Nathan Lyon

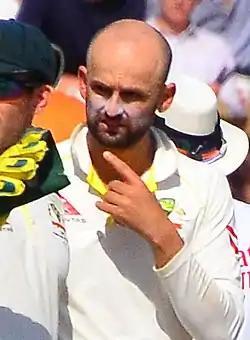
Lyon in 2019

On 4 March 2017, in the second Test between Australia and India in Bangalore as part of the 2017 Australian tour of India, Lyon took figures of 8/50 and finished with the best figures ever recorded in India by a visiting bowler. On 27 August 2017, Lyon became the 8th Australian bowler and the second Australian spinner after Shane Warne to take 250 Test wickets. He achieved this feat during the first Test against Bangladesh at the Sher-e-Bangla National Cricket Stadium by dismissing Mehedi Hasan Miraz. In September 2017, in the second Test between Australia and Bangladesh in Chittagong as part of the 2017 Australian tour of Bangladesh, Lyon took match figures of 13/154 and finished with the best figures ever recorded in Asia by an Australian bowler. He also took the most wickets in a two-Test series by an Australian bowler (22).